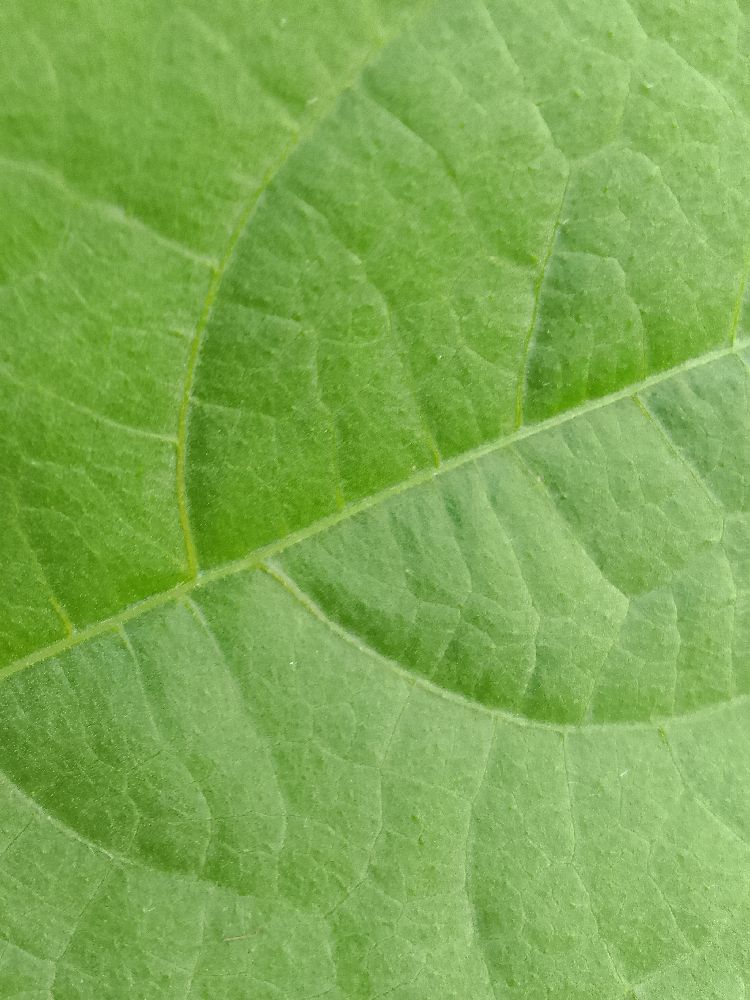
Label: healthy